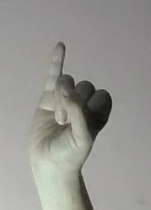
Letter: meem